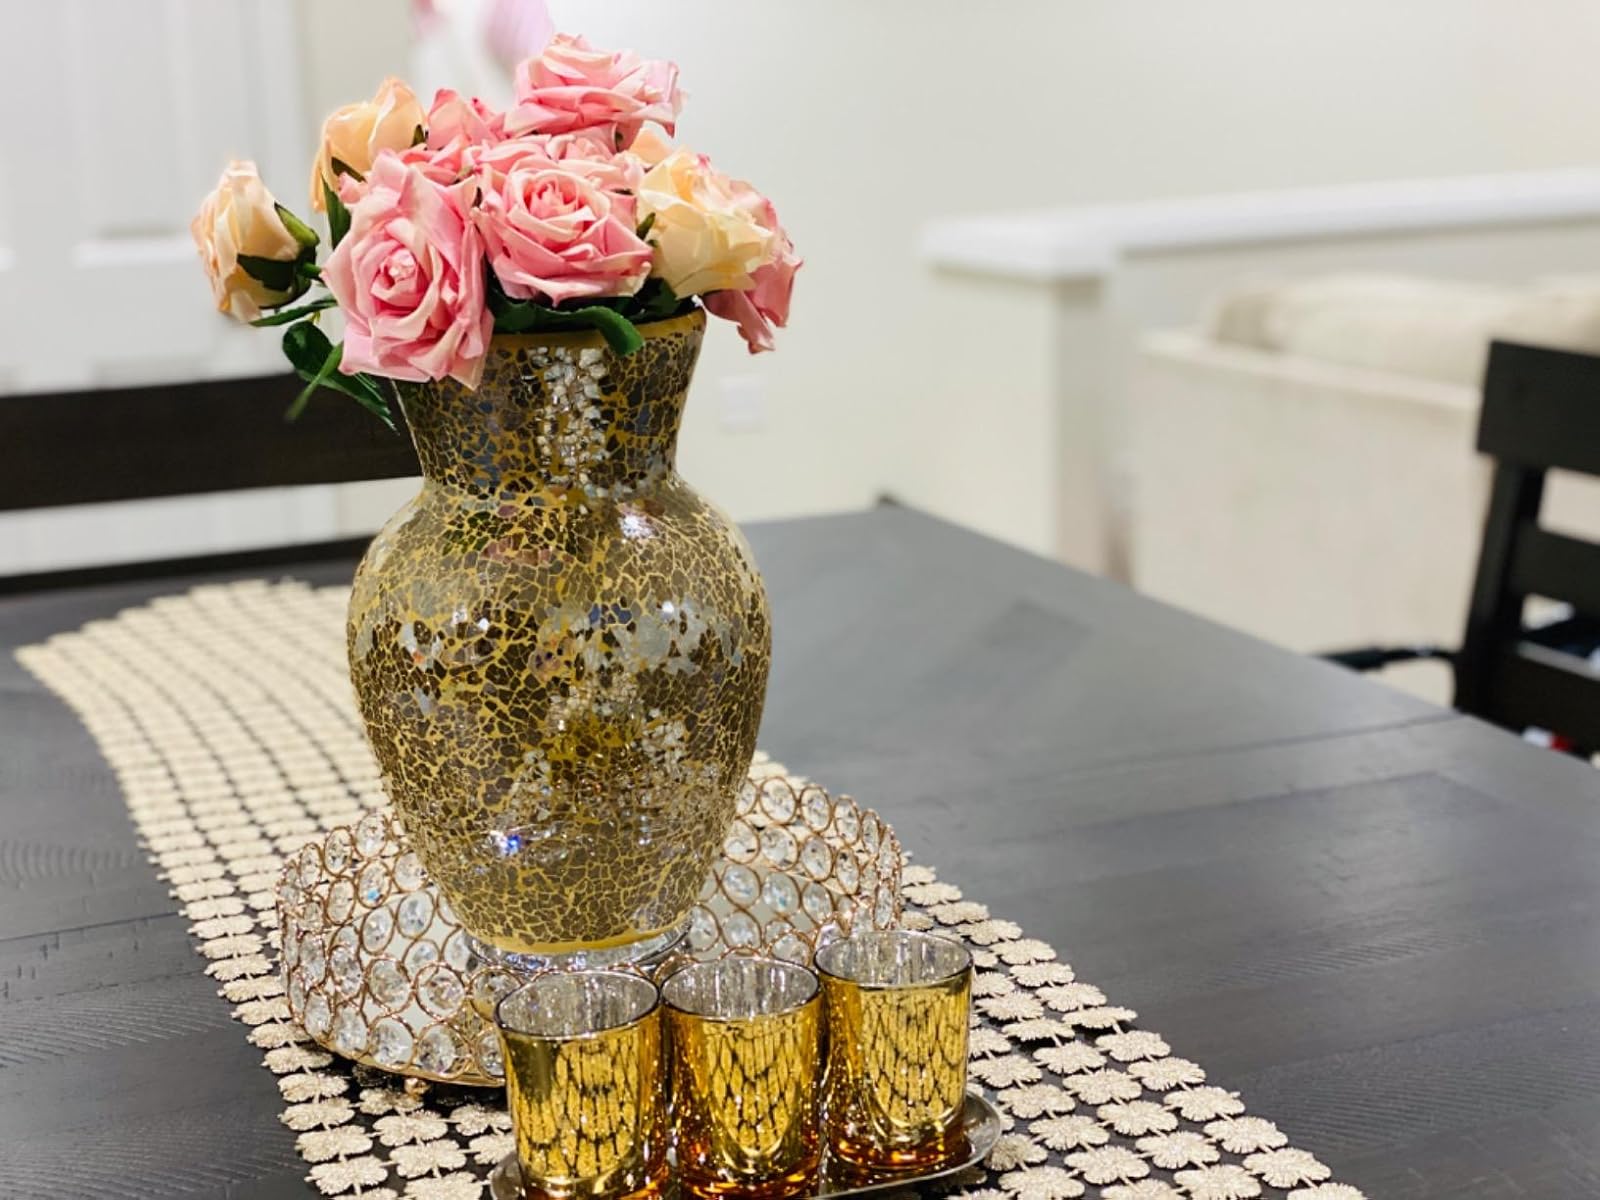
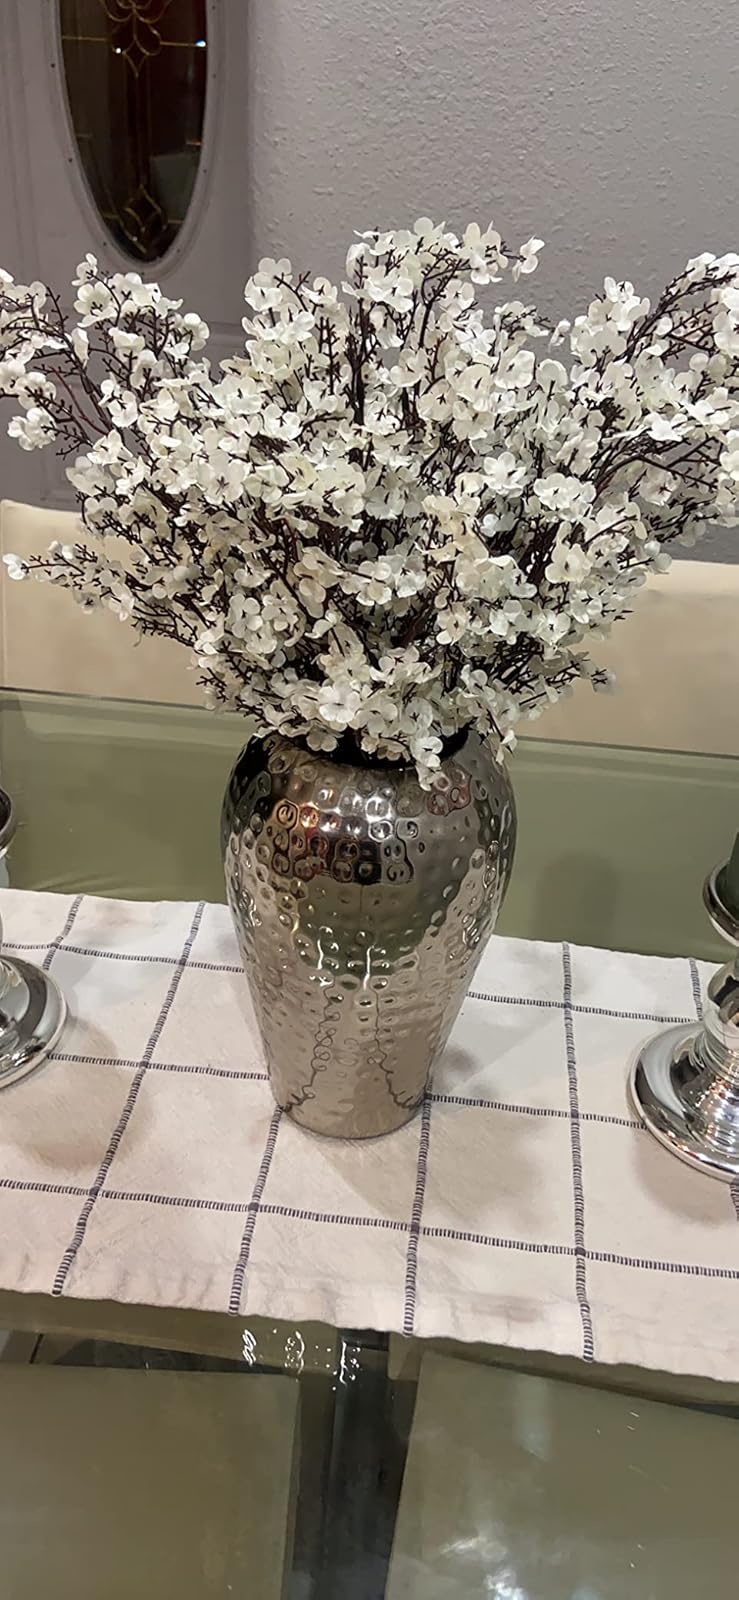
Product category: vase
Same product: no